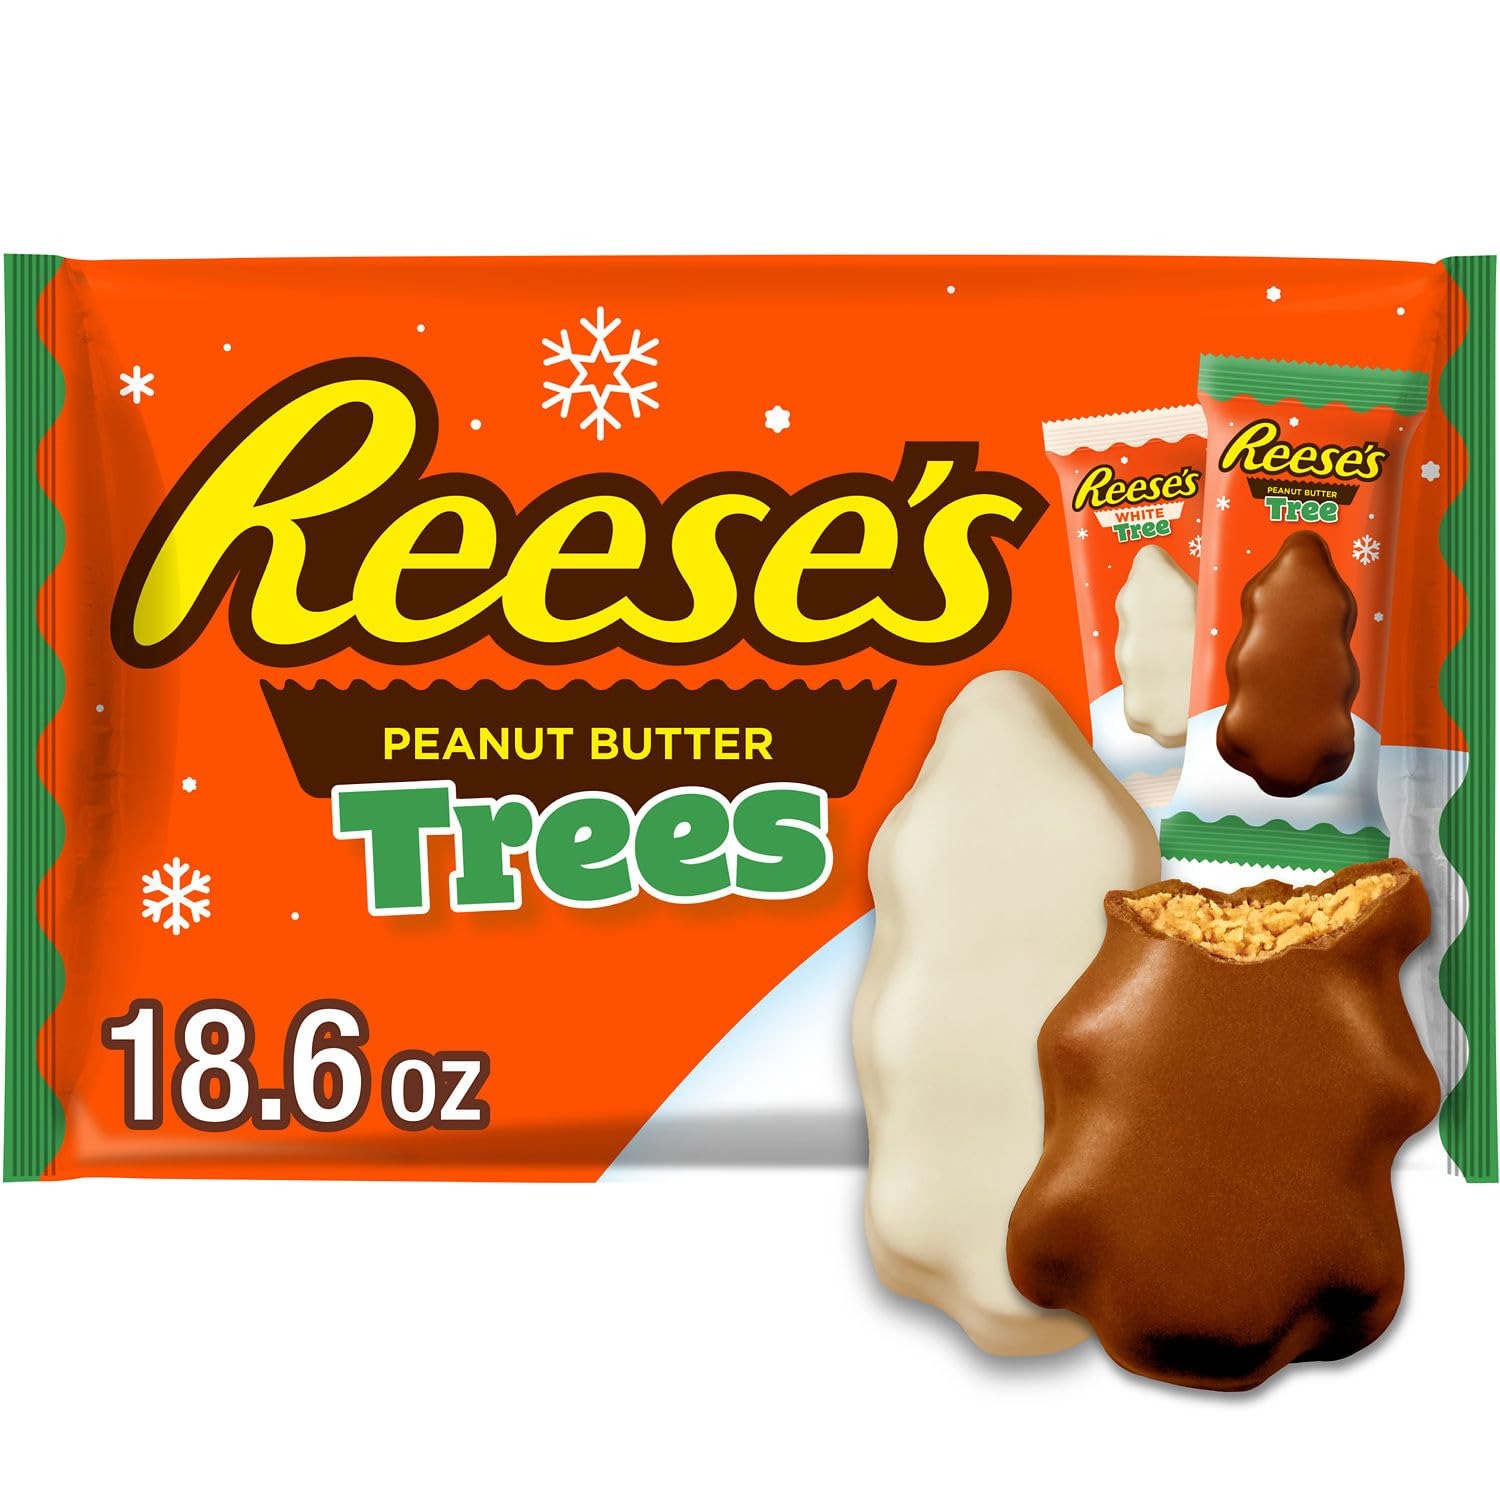
Item Name: REESE'S Assorted Milk Chocolate, White Creme Peanut Butter Trees Candy, Christmas, 18.6 oz Bag
Bullet Point 1: Contains one (1) 18.6-ounce bag of REESE'S Assorted Milk Chocolate and White Creme Peanut Butter Trees Candy
Bullet Point 2: Fill holiday candy dishes and gift baskets with REESE'S peanut butter trees or pack them inside lunch boxes and kitchen pantries for a midday treat
Bullet Point 3: Certified kosher peanut butter white creme and milk chocolate trees individually wrapped in festive holiday packaging
Bullet Point 4: Celebrate Thanksgiving and New Year's or birthdays and date nights with REESE'S peanut butter candies
Bullet Point 5: Make life at home sweeter by using REESE'S candies as Christmas stocking stuffers, holiday baking supplies and festive centerpieces
Value: 18.6
Unit: Ounce

Price: 14.36